Padmasambhava

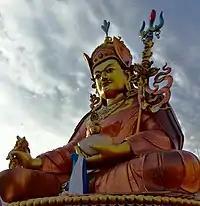
Padmasambhava statue at Ghyoilisang peace park, Boudhanath, Kathmandu

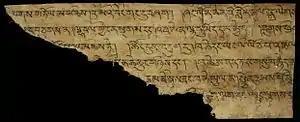

One of the earliest chronicle sources for Padmasambhava as a historical figure is the "Testament of Ba" ("Dba' bzhed", c. 9th–12th centuries), which records the founding of Samye Monastery under the reign of King Trisong Detsen (r. 755–797/804). Other early manuscripts from Dunhuang also mention a tantric master associated with kilaya rituals named Padmasambhava who tames demons, though they do not associate this figure with Trisong Detsen.